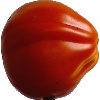
Label: Tomato 1